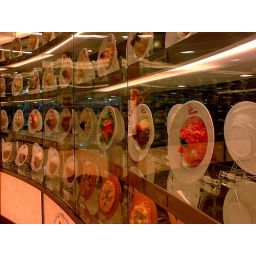
Fake plastic Japanese food, on display in a restaurant window